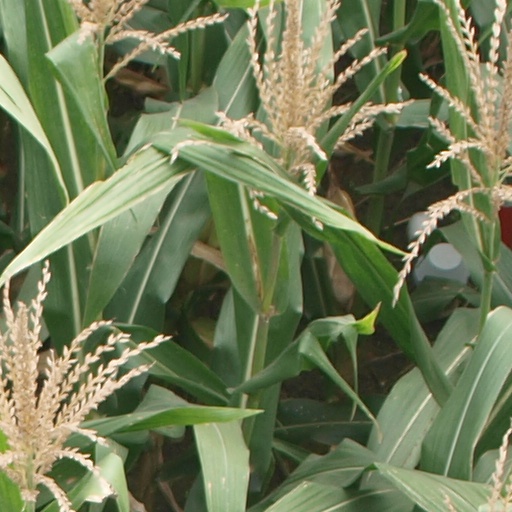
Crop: maize; corn